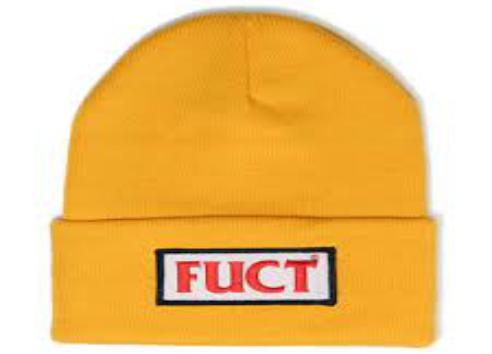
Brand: FUCT
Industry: Clothes